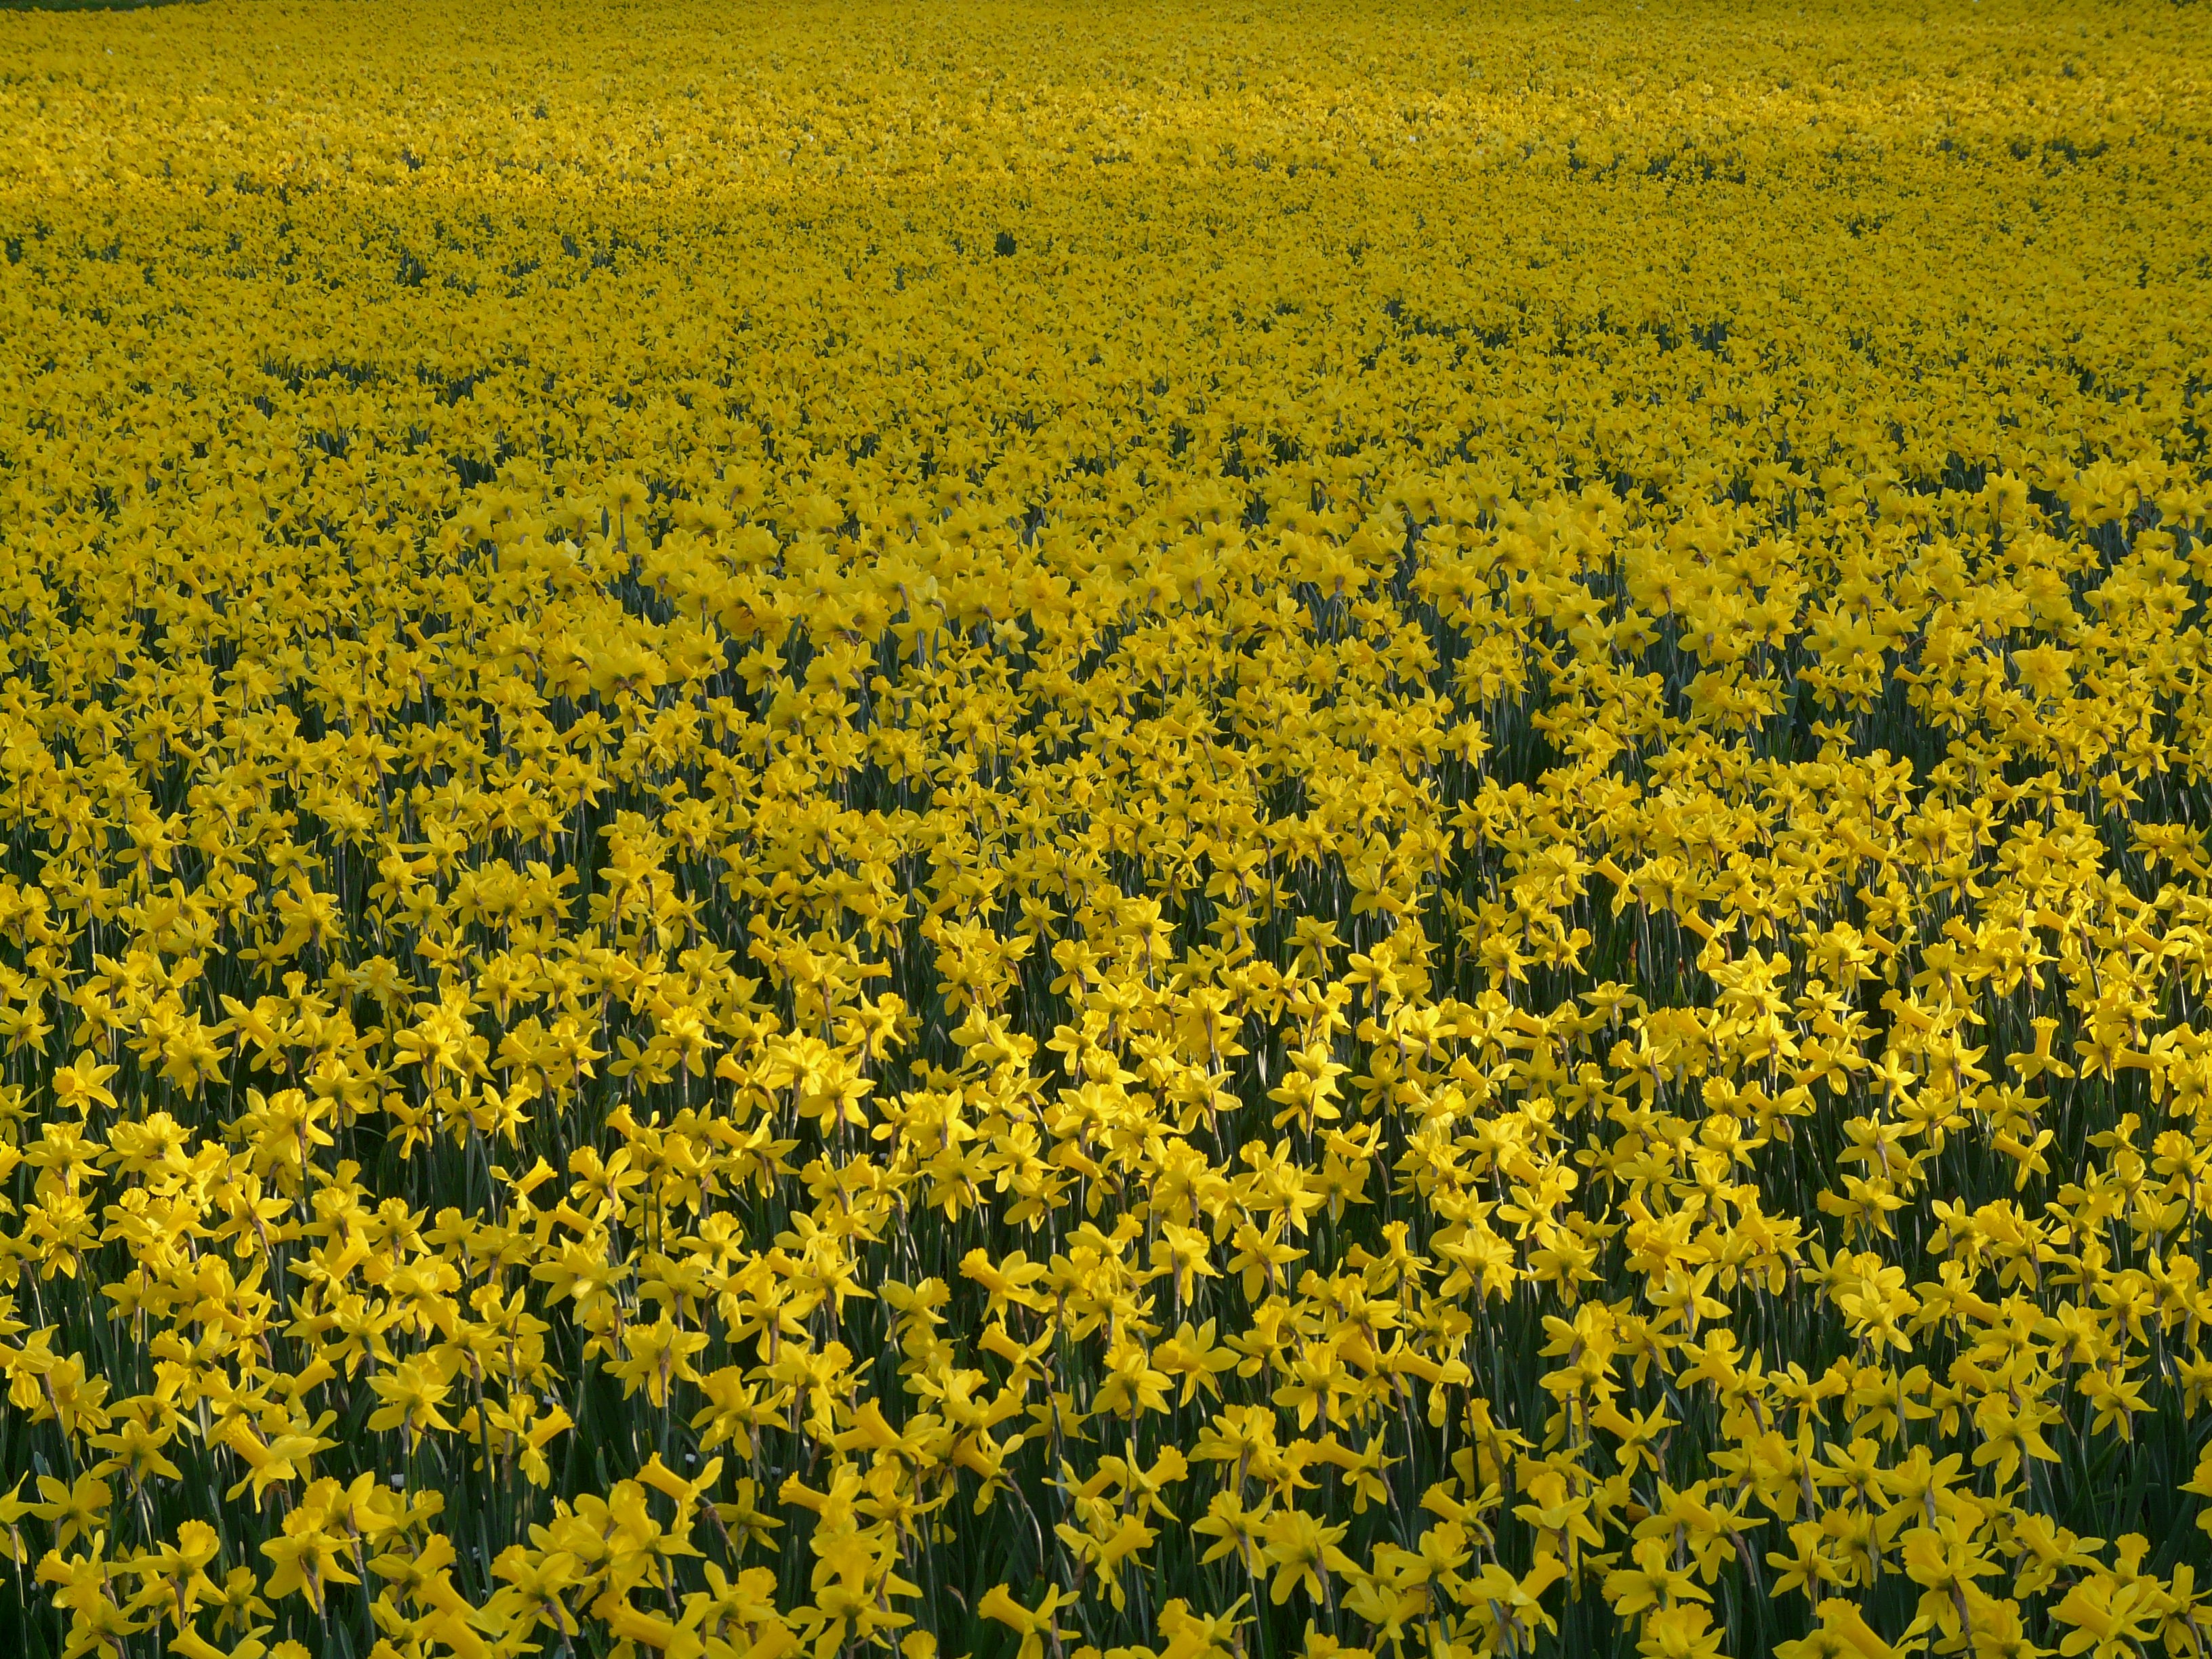
plant, field, meadow, prairie, flower, food, spring, produce, vegetable, colorful, yellow, agriculture, plain, rapeseed, wildflower, flowers, grassland, bright, daffodils, canola, brassica, flowering plant, daisy family, osterglocken, daffodil field, land plant, mustard plant, mustard and cabbage family, brassica rapa